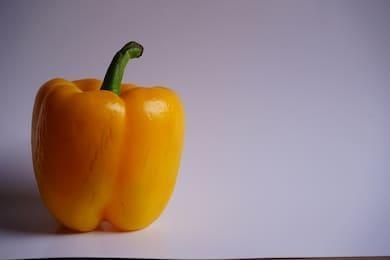
Label: capsicum